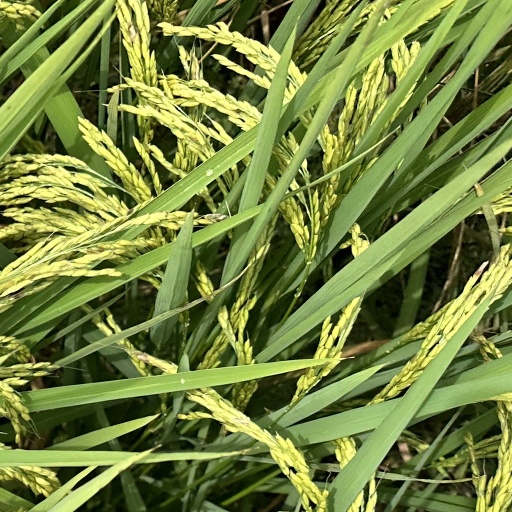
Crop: rice